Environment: real
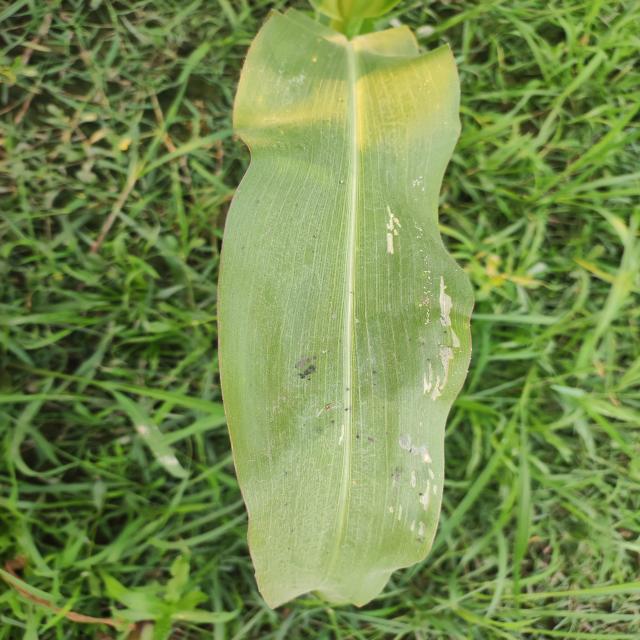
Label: fall_armyworm